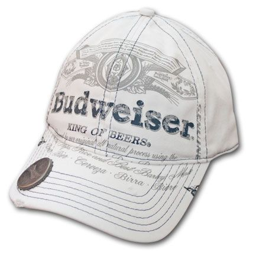
keep your face in the shade , open beer bottles , and look good with this w / bottle opener .